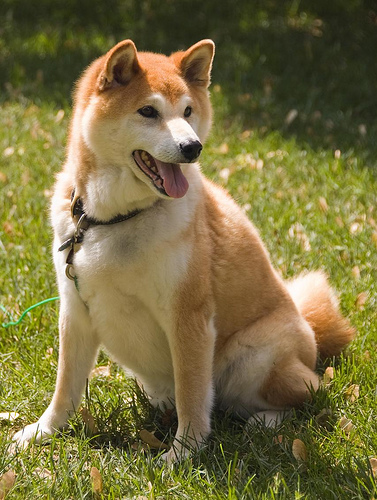
Animal: dog
Breed: shiba_inu